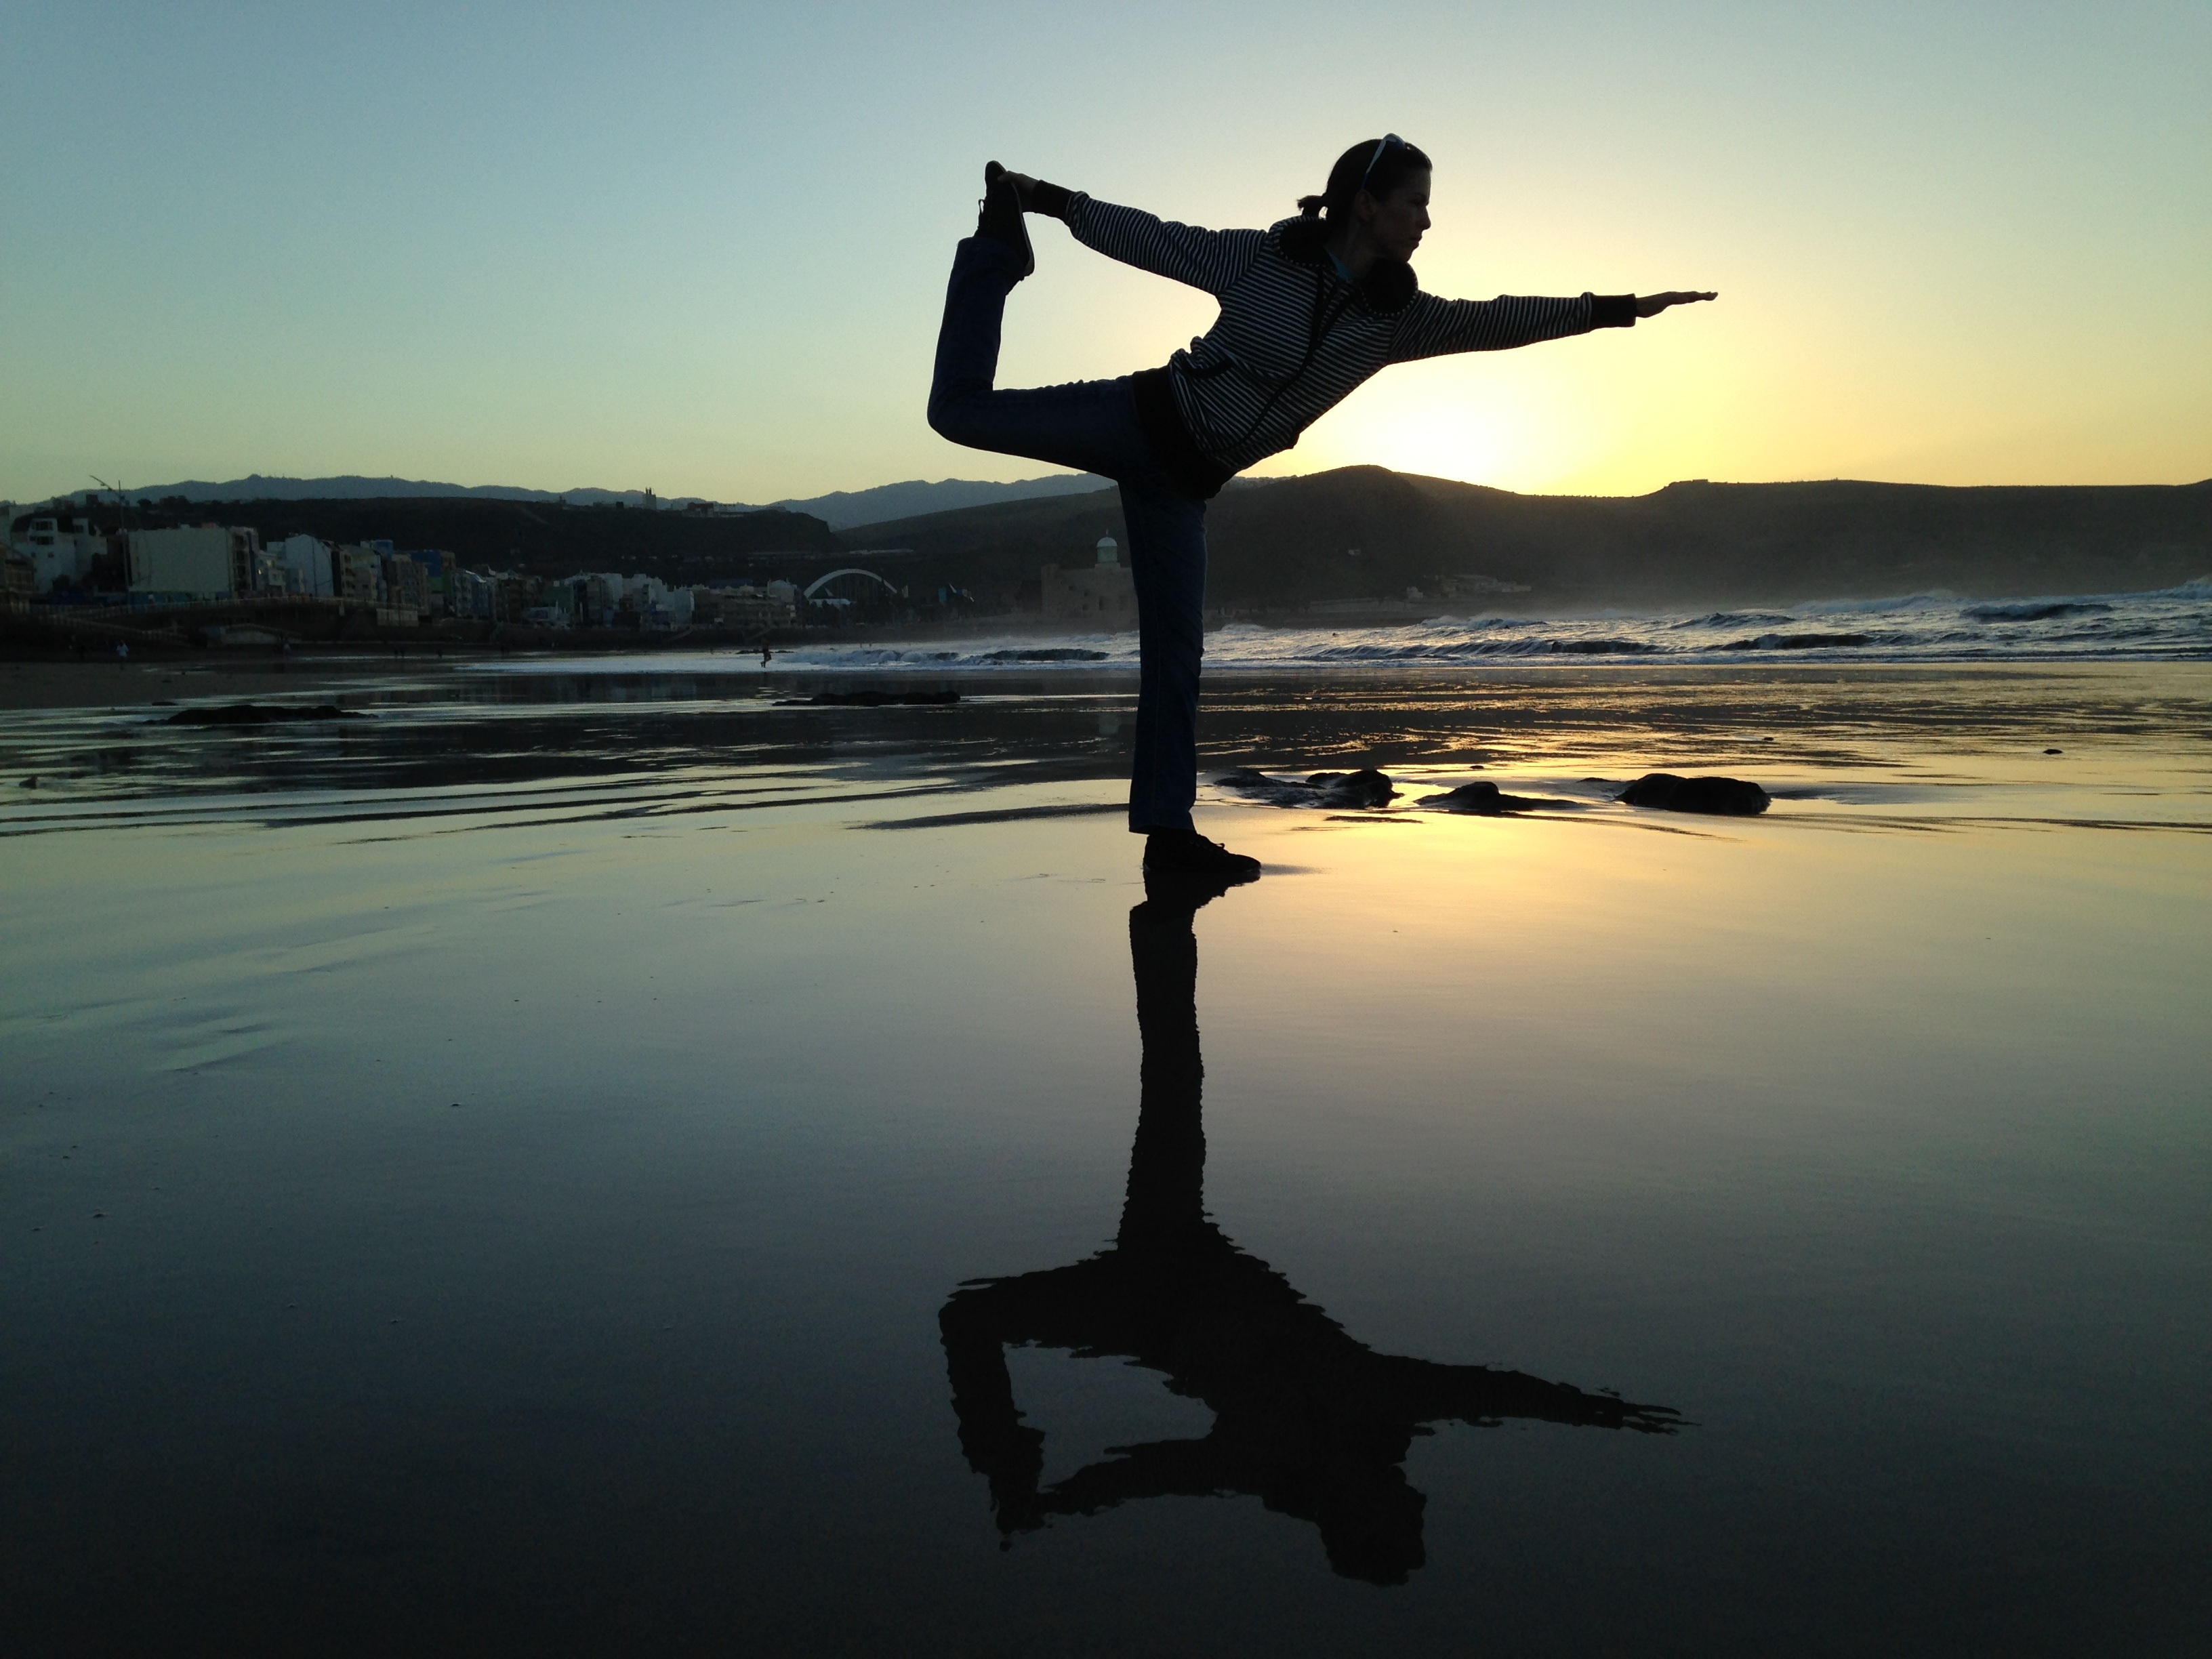
beach, sea, silhouette, sunrise, sunset, sunlight, morning, wind, dusk, reflection, relax, balance, yoga, physical fitness